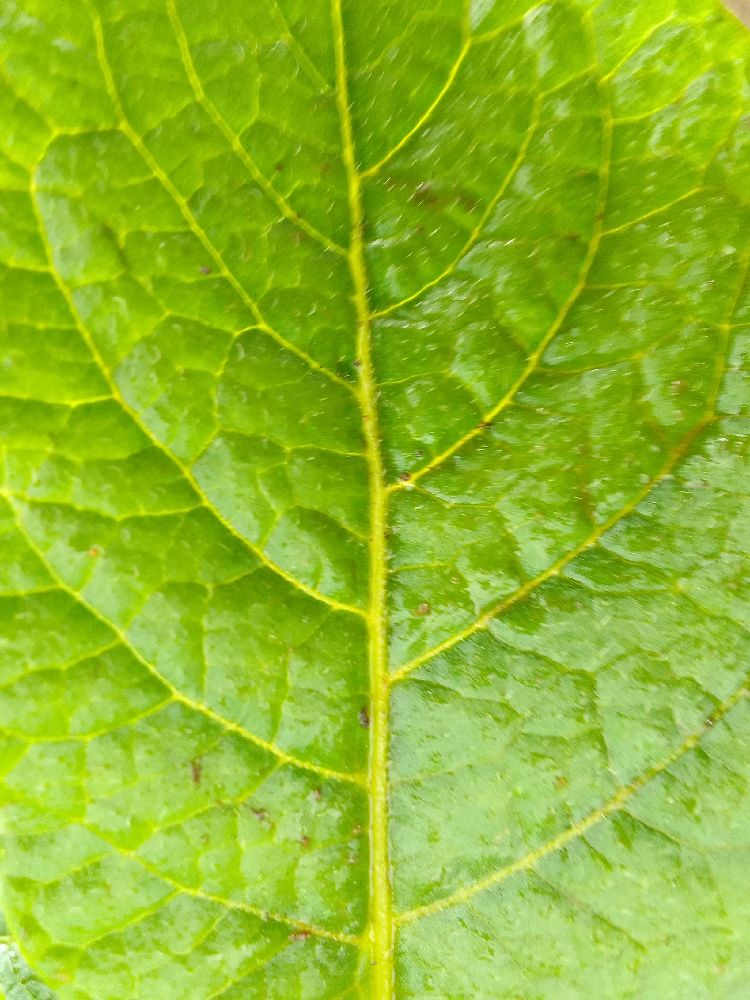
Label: Healthy